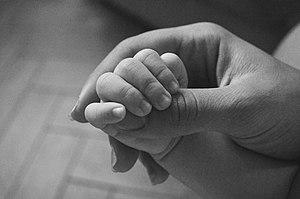
Agrippement ou grasping du nouveau né
Le terme nouveau-né désigne un enfant à partir de sa naissance et jusqu'à ses 28 jours ; au-delà, l'enfant est appelé nourrisson.